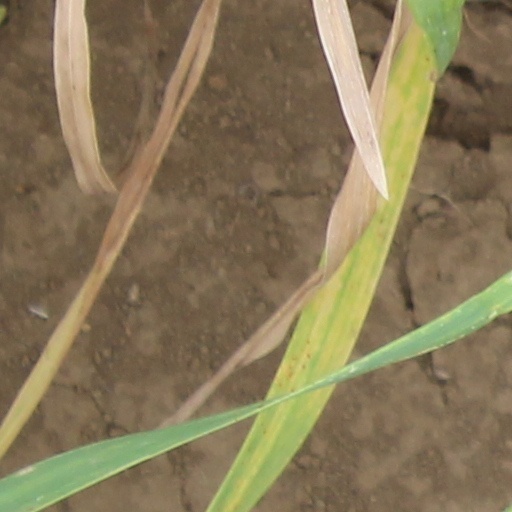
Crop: wheat